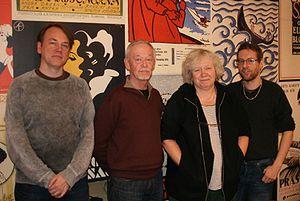
La base de données du cinéma suédois est une base de données Internet consacrée au cinéma suédois, gérée par l'Institut suédois du film et qui contient des informations sur tous les films suédois depuis l'année 1897 ainsi que les films étrangers films qui ont eu leur première en Suède. Elle contient également de nombreuses biographies d'acteurs, de réalisateurs, de producteurs, et d'autres professionnels du monde du cinéma. La base de données a été créée avec le soutien de la Fondation du tricentenaire de la Banque de Suède.